Protostega

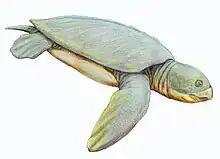
Life restoration

"Protostega" is known to have reached up to in length. A specimen from the upper Taylor Marl is even larger, at in carapace length and in total length. Despite lacking its head and three limbs, it is well-preserved. Cope's "Protostega gigas" discovery revealed that their shell had a reduction of ossification that helped these huge animals with streamlining in the water and weight reduction. The carapace was greatly reduced and the disk only extending less than halfway towards the distal ends of the ribs. Cope described other greatly modified bones in his specimen including an extremely long coracoid process that reached all the way to the pelvis and a humerus that resembled a "Dermochelys," creating better movement of their limbs.